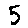
Label: 5